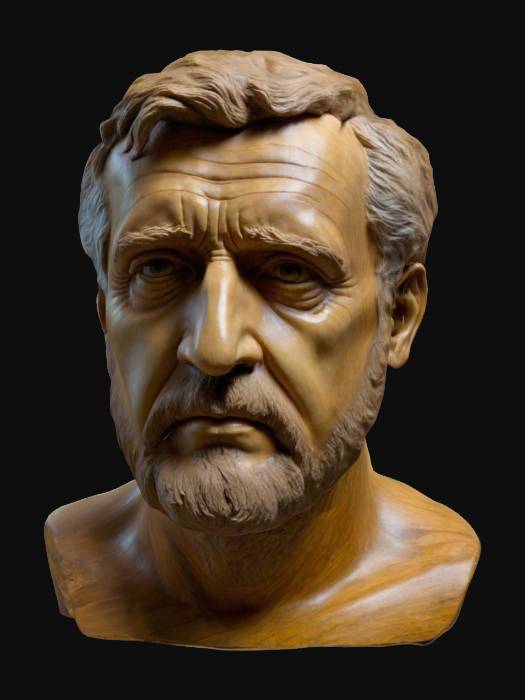
미적 점수 (1~10점): 6